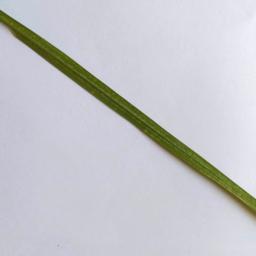
Label: Rice___Healthy